Klaas de Vries (composer)

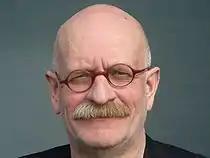
Klaas de Vries in 2006

Klaas de Vries (born 15 July 1944) is a Dutch composer. De Vries taught composition at the Rotterdam Conservatory until his retirement in 2009.